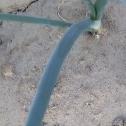
Crop: Onion
Condition: healthy-leaf